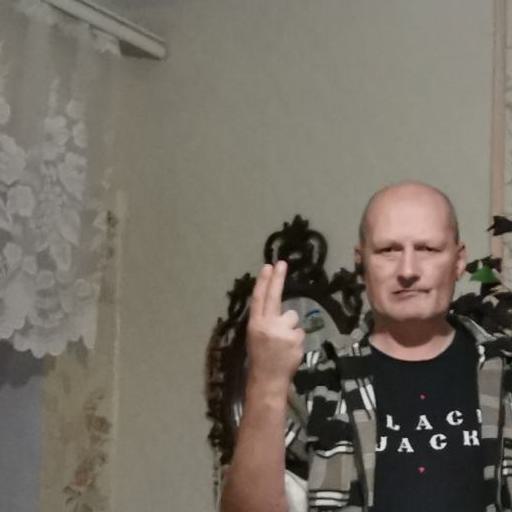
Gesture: two_up_inverted